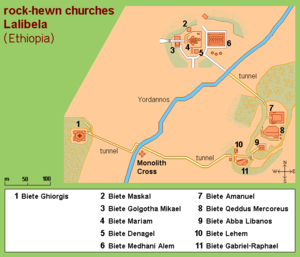
Les églises rupestres de Lalibela sont onze églises monolithiques taillées dans la roche. Elles se trouvent dans la ville de Lalibela en Éthiopie.